Antonio Viviani

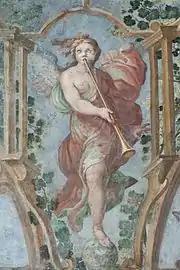
Loggia of Palazzo Altemps, Rome

Antonio Viviani (1560–1620) was an Italian painter of the late Renaissance and early Baroque.